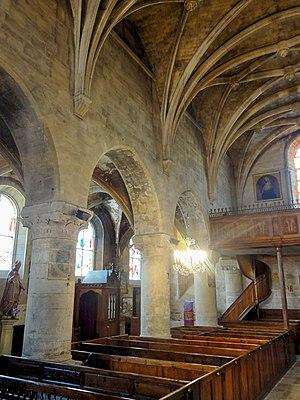
Grandes arcades au sud de la nef.
L'église Saint-Martin est une église catholique paroissiale située à Plailly, en France. Édifiée pendant les années 1160 et 1170 dans le style gothique primitif, elle reçoit au début du siècle suivant un nouveau chœur de style pré-rayonnant, dont les trois travées du chevet forment un vaisseau transversal de même hauteur. Dans les deux cas, l'église Saint-Martin se place en tête des mouvements novateurs de l'architecture de son temps, et comme l'indiquent certaines analogies, puise ses influences dans les chantiers des cathédrales Notre-Dame de Senlis et Notre-Dame de Paris. La nef prévue pour rester couverte d'une simple charpente se caractérise par de grandes arcades brisées retombant sur les chapiteaux remarquables de gros piliers cylindriques isolés. Dans le chœur, trois piliers semblables servent d'appui aux supports de l'ordre supérieur, sous la forme de faisceaux de colonnettes. Cette superposition est une solution originale et élégante caractérisant le chœur de Plailly, tout comme le vaste espace bien éclairé du vaisseau transversal, contrastant avec la pénombre constante régnant dans la nef.